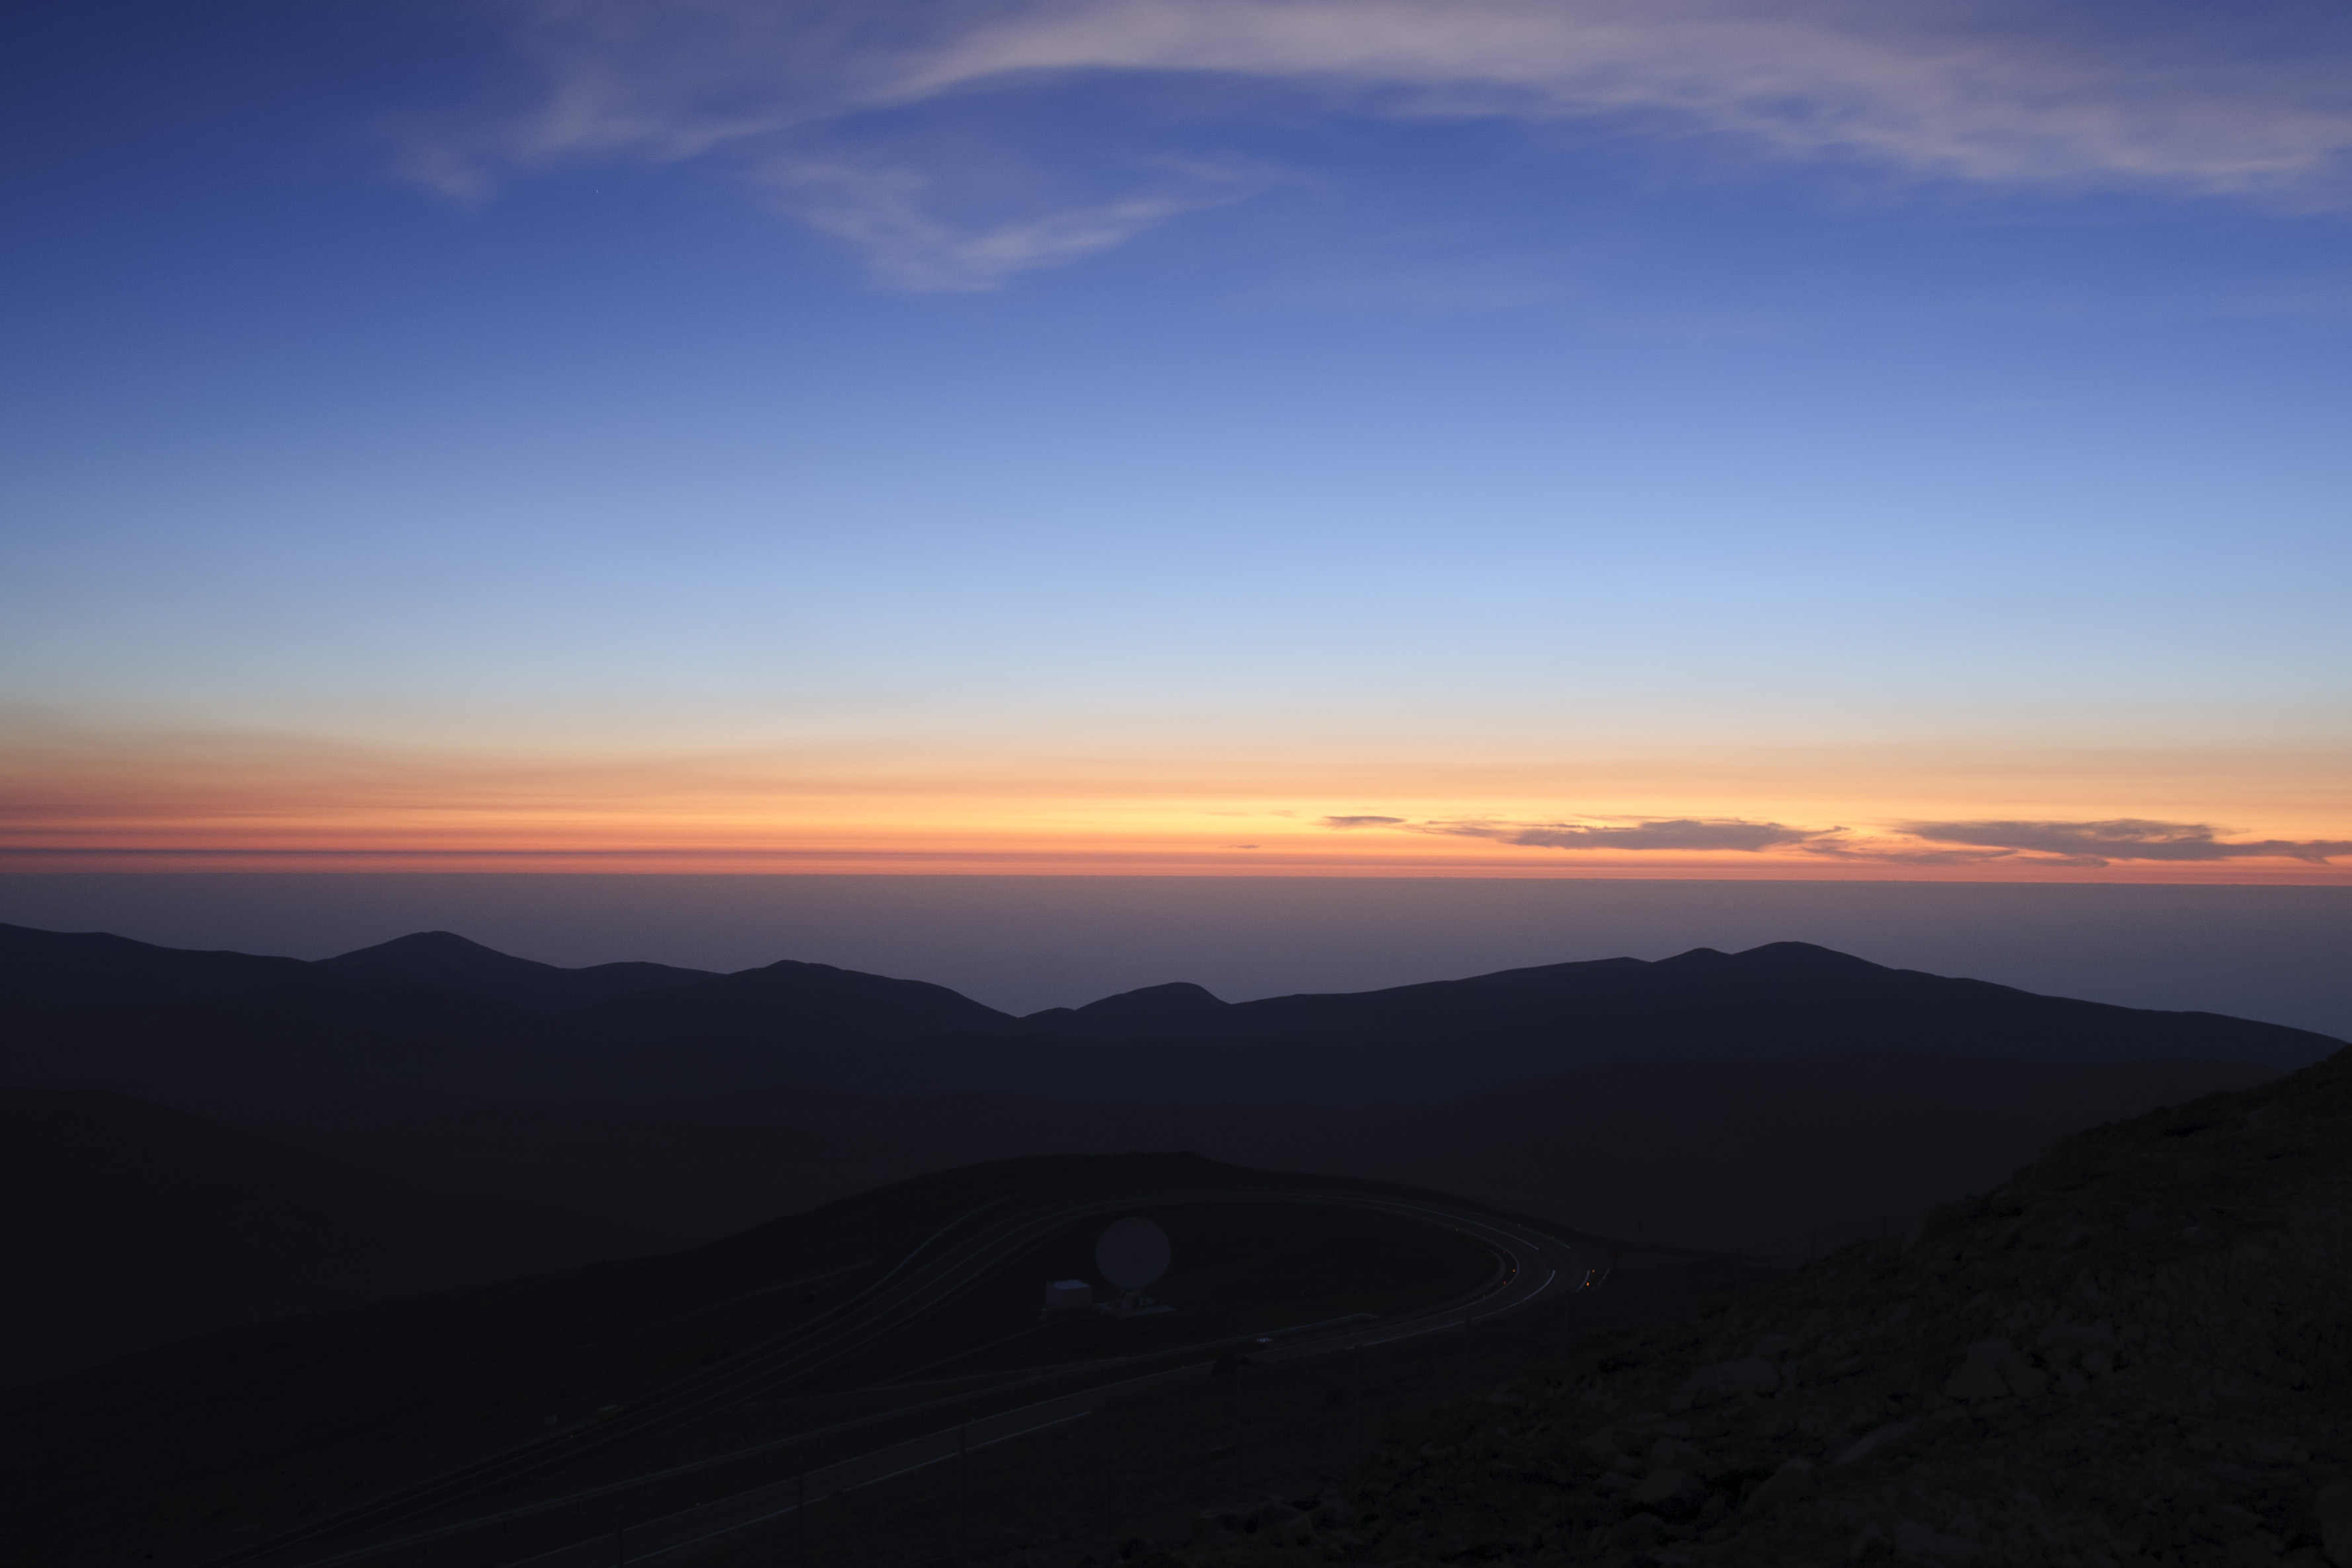
horizon, mountain, cloud, sky, sun, sunrise, sunset, sunlight, morning, hill, dawn, mountain range, dusk, evening, plain, chile, plateau, antofagasta, vlt, afterglow, landform, atmospheric phenomenon, mountainous landforms